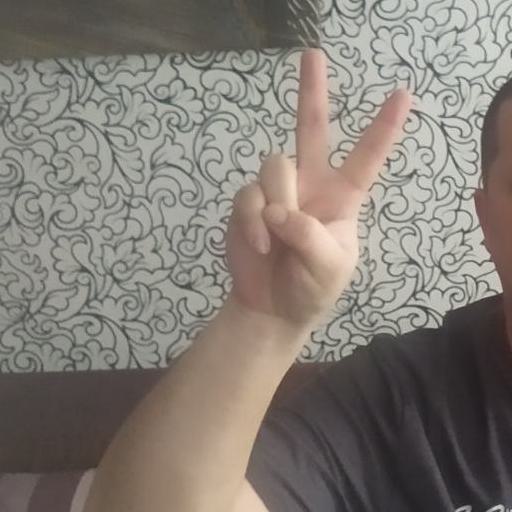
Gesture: peace